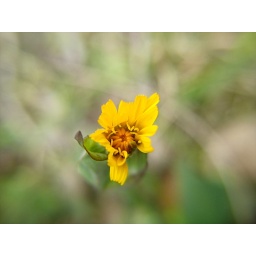
Found this flower around some old building materials.